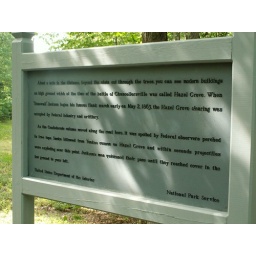
"As the Confederate column moved long this road here, it was spotted by Federal observers..."